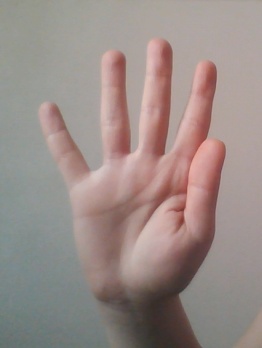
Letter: sheen